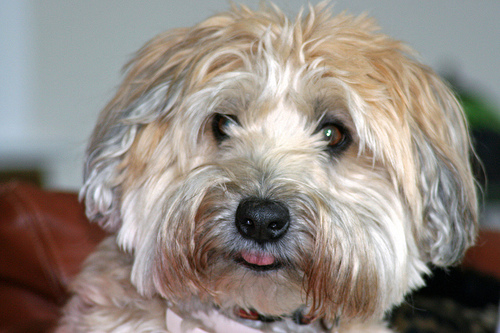
Animal: dog
Breed: wheaten_terrier